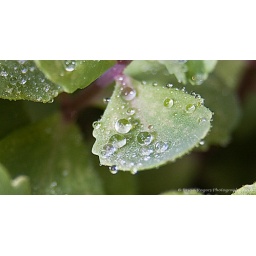
water droplets on a leaf. This is a plant in my garden